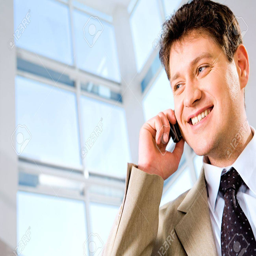
image of business man calling by phone on the background large window stock photo